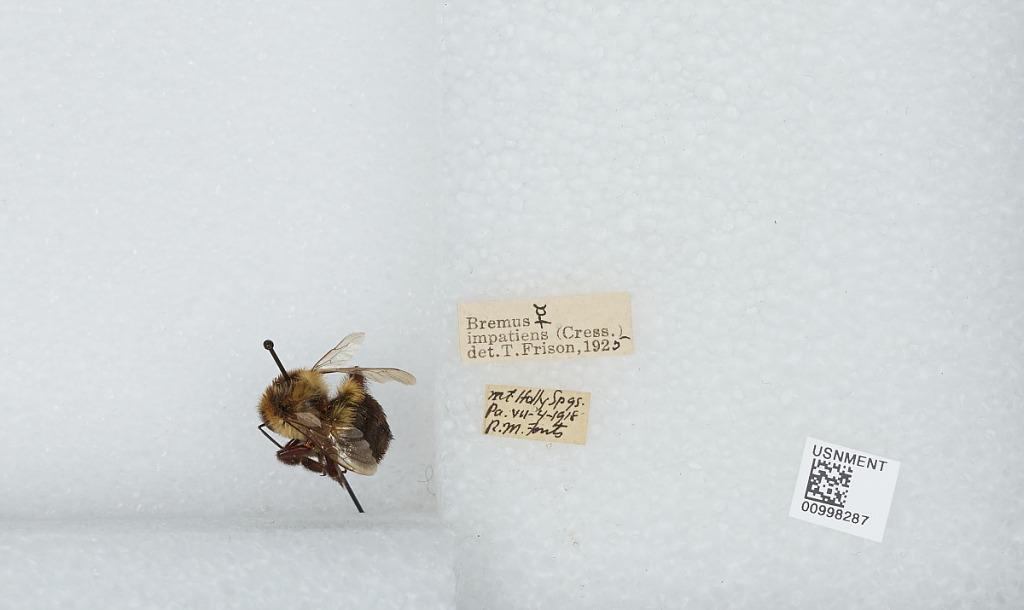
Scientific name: Bombus (Pyrobombus) impatiens Cresson
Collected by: R. Fouts
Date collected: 1918-7-4
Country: United States
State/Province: Pennsylvania
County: Cumberland
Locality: Mount Holly Springs
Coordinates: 40.1183, -77.1867
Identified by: Frison, T.